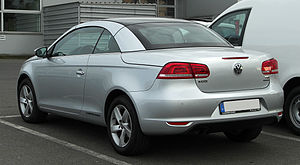
Volkswagen Eos / Facelift
Volkswagen Eos er en bilmodel fra Volkswagen og mærkets første coupé-cabriolet med metalfoldetag og integreret glasskydetag.